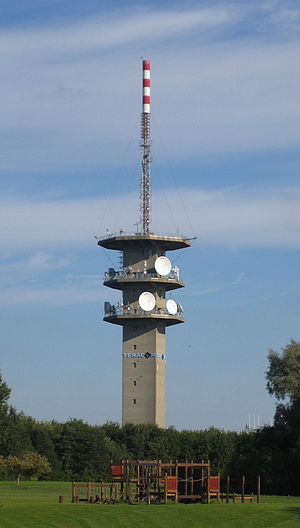
Husie
Jägersrotårnet i Husie
Husie er en bydel i Malmø i Skåne med mange grønne områder. I Husie bor cirka 18.000 personer.